Quasiconvex function

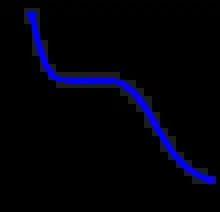
A quasilinear function is both quasiconvex and quasiconcave.

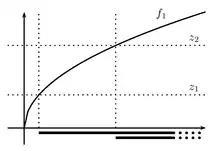
The graph of a function that is both concave and quasiconvex on the nonnegative real numbers.

An alternative way (see introduction) of defining a quasi-convex function formula_11 is to require that each sublevel set